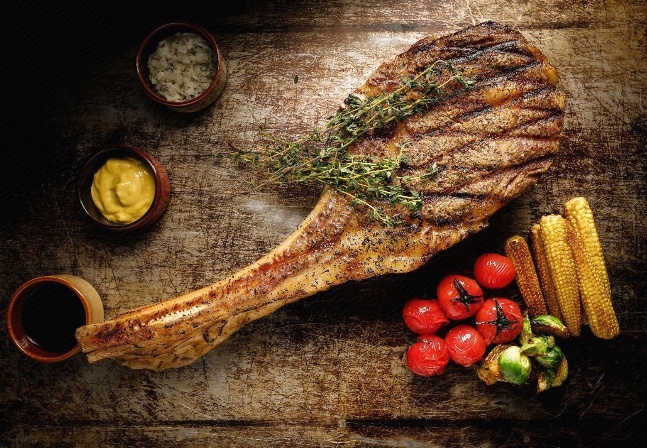
Label: dallas_stake